Stuart Whitman

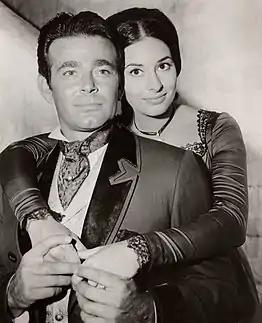
Whitman and Ina Balin in "The Comancheros" (1961)

By this time, Whitman's side career as a real estate developer was thriving. He developed hundreds of acres in such places as Anaheim, Benedict Canyon, and Panorama City, often in partnership with his father. "Because of it, I've never worked as an extra," he said in 1958. "I've never accepted a part that I wouldn't have thought advanced my career. I've never taken an acting job, in movies or TV, which paid less than $250 a week."